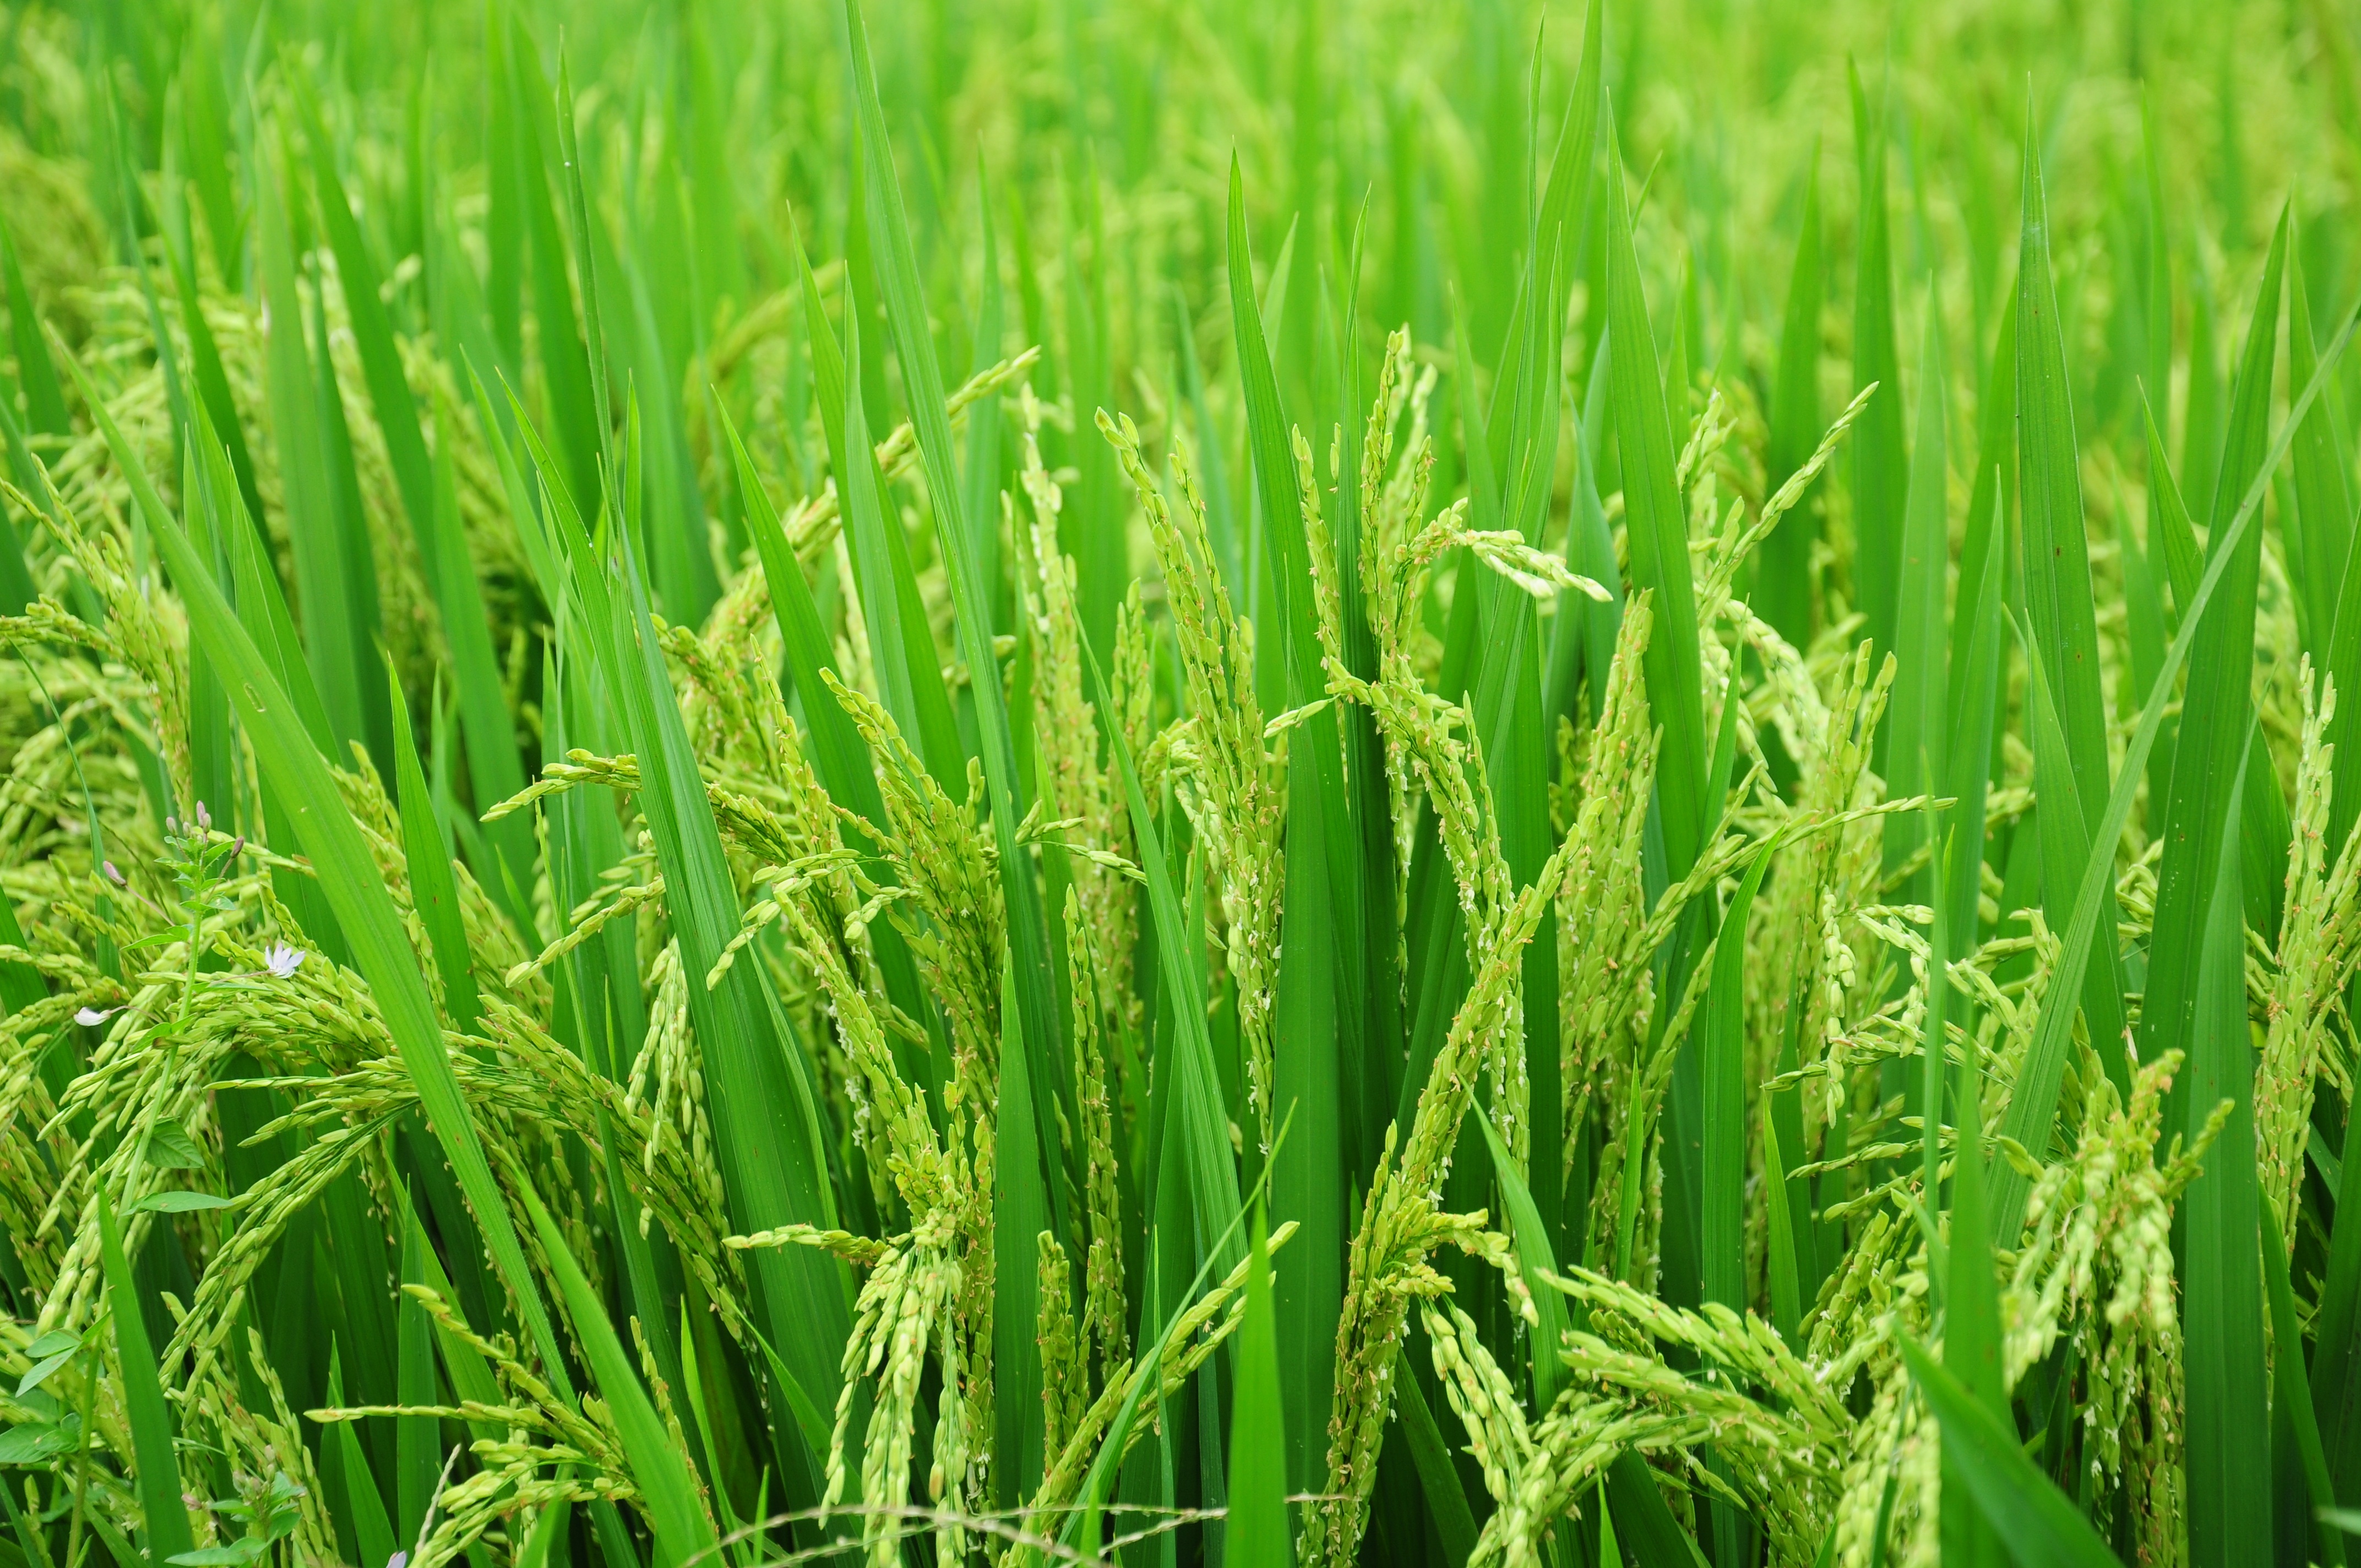
nature, grass, plant, field, farm, lawn, meadow, barley, prairie, food, green, crop, soil, agriculture, rice, grassland, paddy field, paddy, flowering plant, chrysopogon zizanioides, grass family, land plant, hierochloe